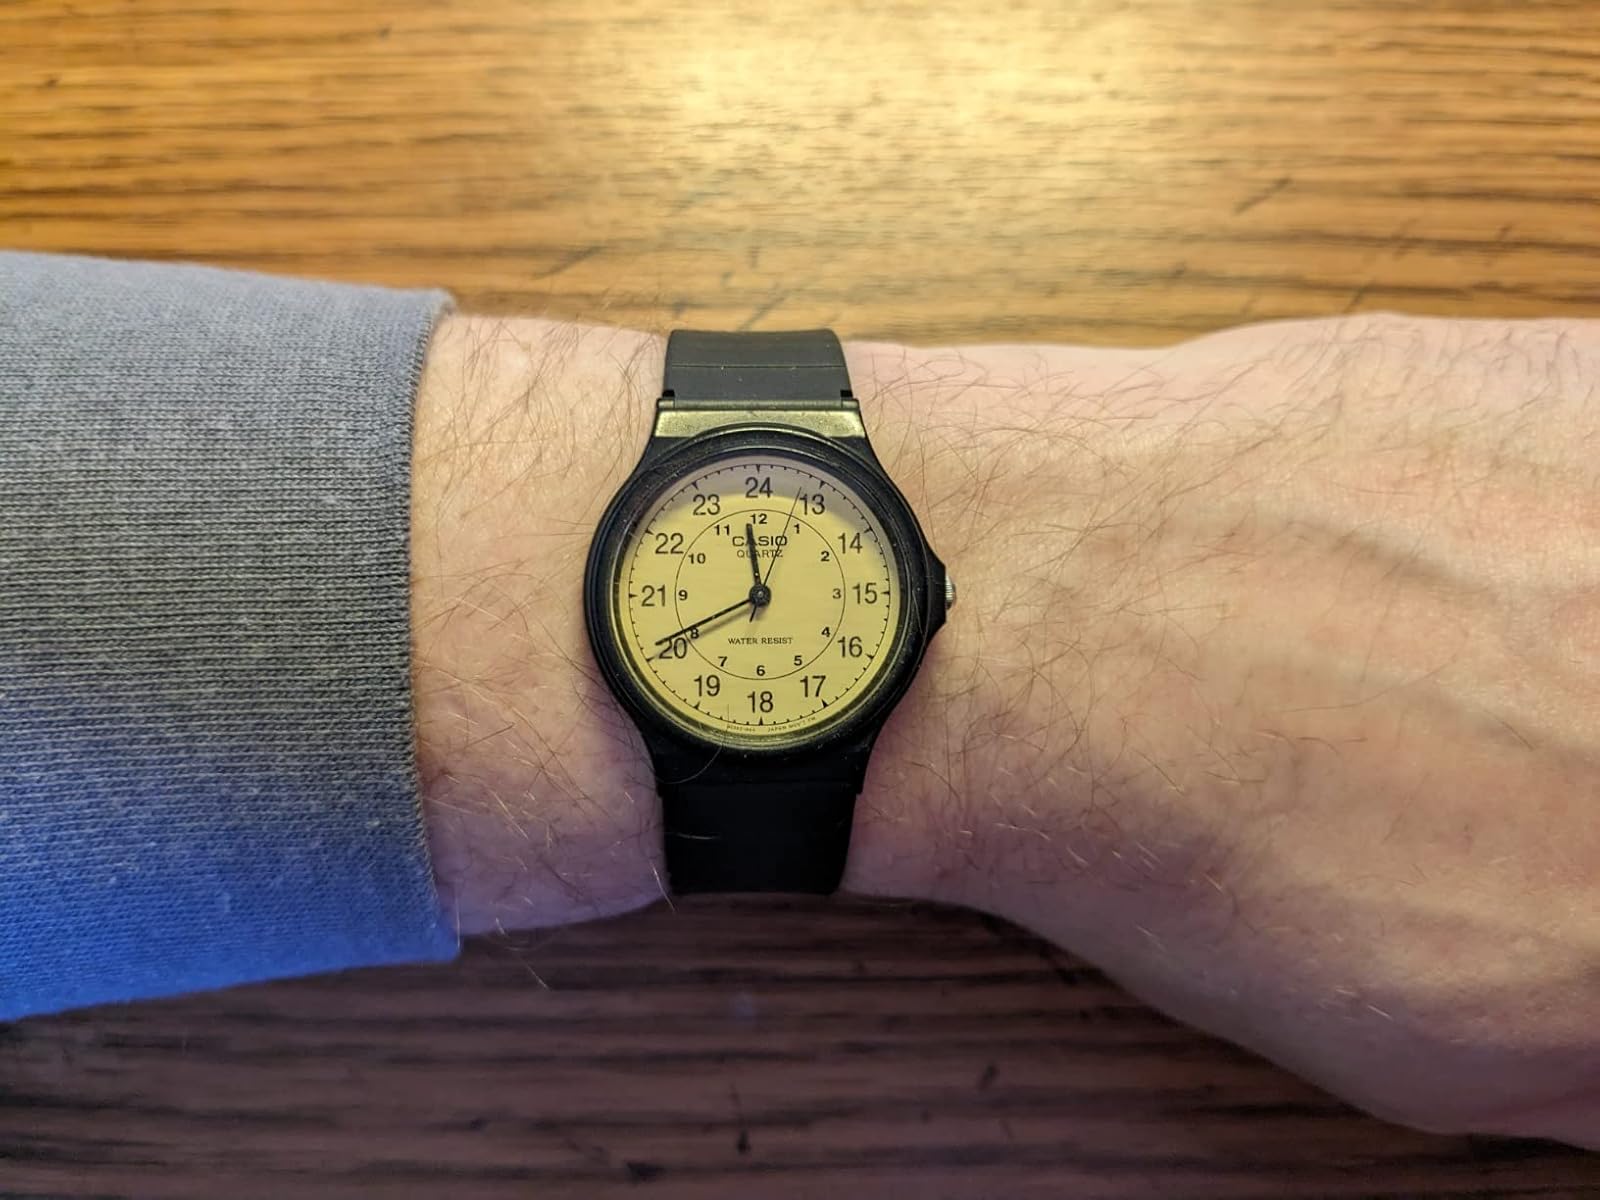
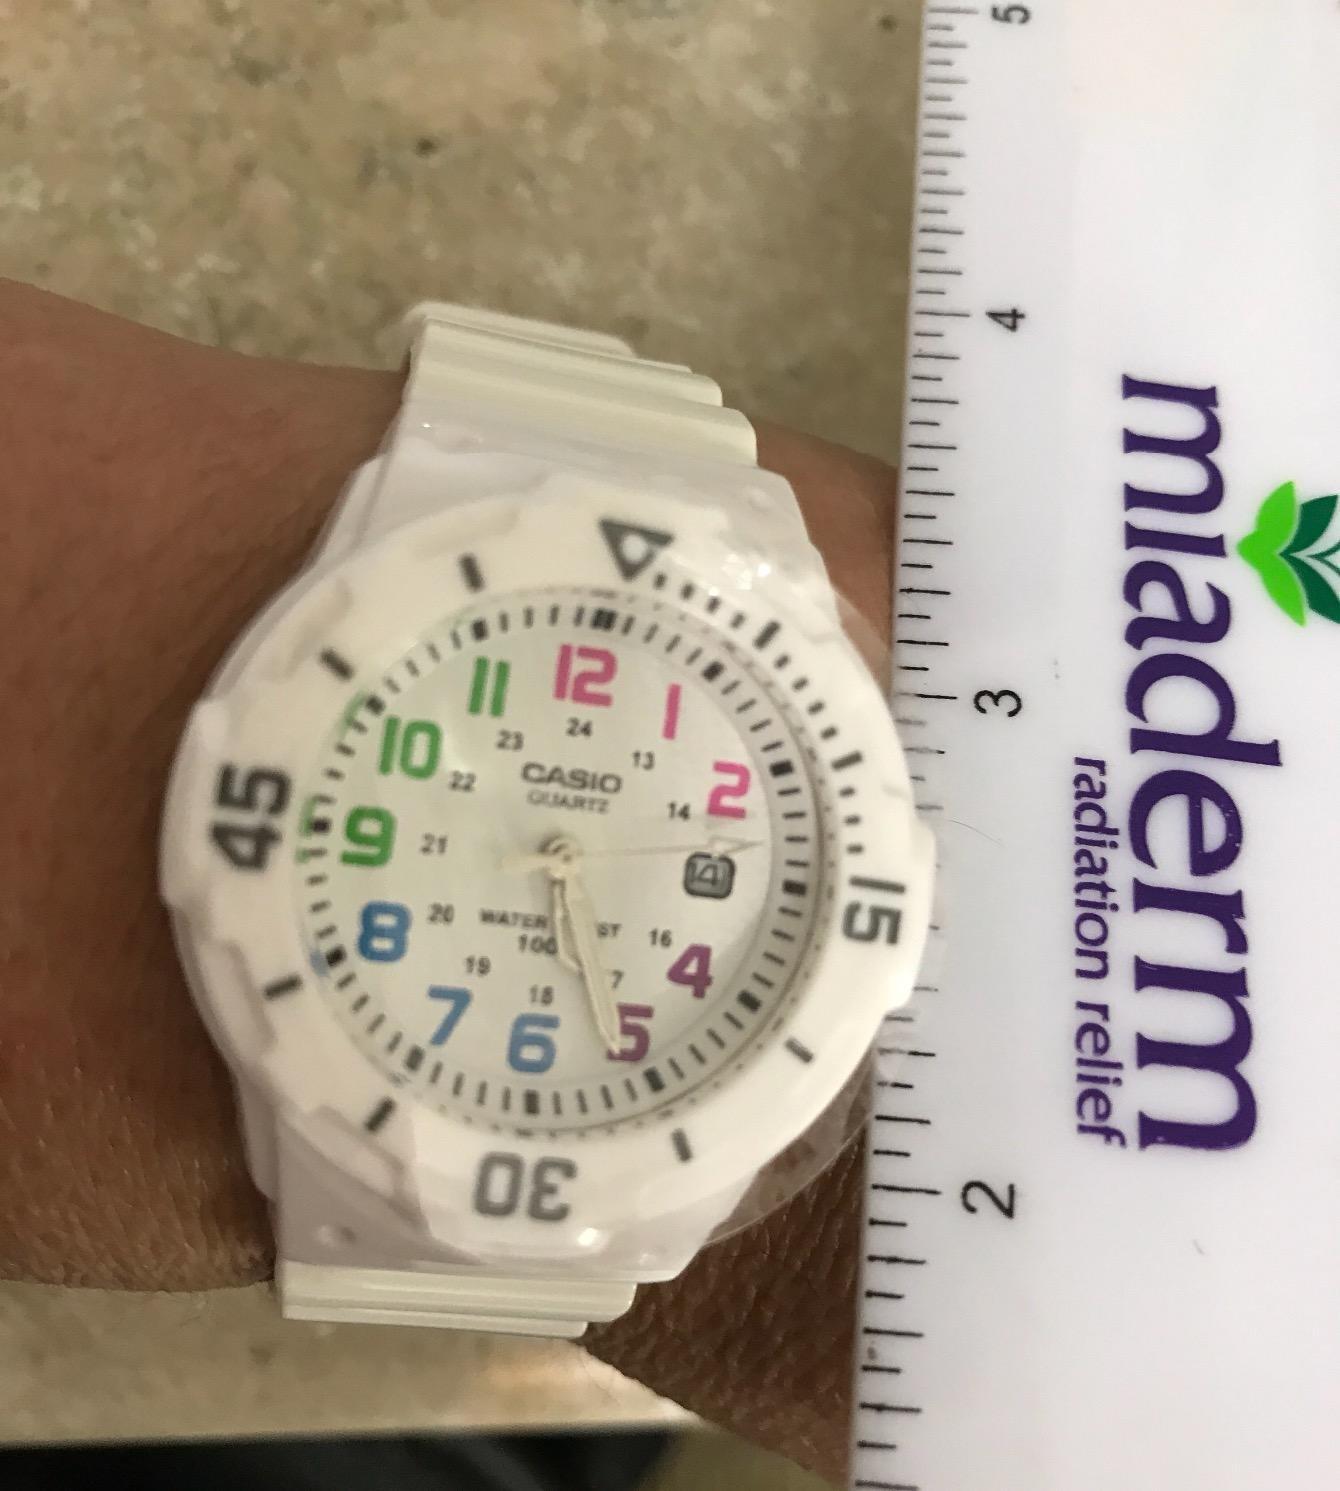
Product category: accessories_watch
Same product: no